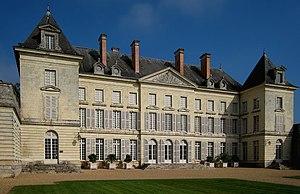
Le Jeu de l’amour et du hasard est une comédie en trois actes et en prose de Marivaux, représentée pour la première fois le 23 janvier 1730 par les comédiens italiens à l’hôtel de Bourgogne. C'est la pièce de Marivaux la plus célèbre et la plus représentée, tant en France qu'à l'étranger.
Georges-Gaspard de Contades, né le 3 janvier 1724, mort fusillé le 8 mai 1794 dans la forêt du Gâvre, est un militaire, et homme de lettres français, émigré puis chouan.
Le Jeu de l'amour et du hasard est un téléfilm de Marcel Bluwal, présenté pour la première fois en noir et blanc le 4 mars 1967 sur la deuxième chaîne. Tournée en couleurs pour l'ORTF, cette réalisation de prestige se démarque du théâtre filmé, le réalisateur ayant choisi de traiter la pièce de Marivaux en scénario de télévision, en privilégiant les gros plans, faisant évoluer les personnages de la comédie, incarnés par des acteurs qui ont l'âge de leur rôle, dans un cadre réel, le parc et les appartements du château de Montgeoffroy.